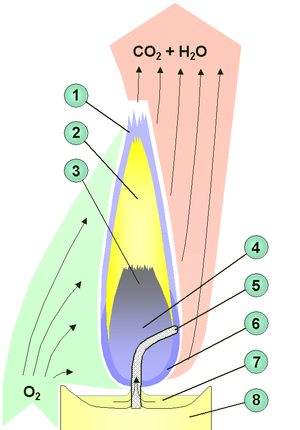
Flamme d'une bougie , 1: la flamme du manteau, 2: la zone jaune lumineux, 3: zone sombre, 4: zone bleue lumineuse, 5: fosse, 6: zone d'évaporation, 7: cire liquide, 8: cire solide.